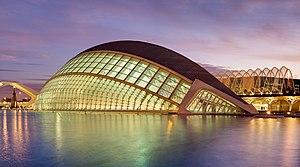
L'Hemisfèric, dans la Cité des arts et des sciences de Valence, en Espagne. Image panoramique prise avec un Canon 5D et un objectif 85mm f/1,8.
L'Institut français de Valence est un institut français établi à Valence en Espagne, initialement en 1888 sous la forme d'une école. L'institut français de Valence relève du Ministère des Affaires étrangères et de l'Ambassade de France en Espagne. Il fait partie du réseau des établissements culturels français à l'étranger. Depuis 2001, il est situé dans un nouvel immeuble du centre historique de la cité de Valence inauguré par l'ambassadeur de France en Espagne.
Le néo-futurisme est un mouvement de la fin du XXᵉ siècle et du début du XXIᵉ siècle dans les arts, le design et l'architecture. Il a été considérée comme une rupture avec l'attitude du post-modernisme et représente une croyance idéaliste en un avenir meilleur.